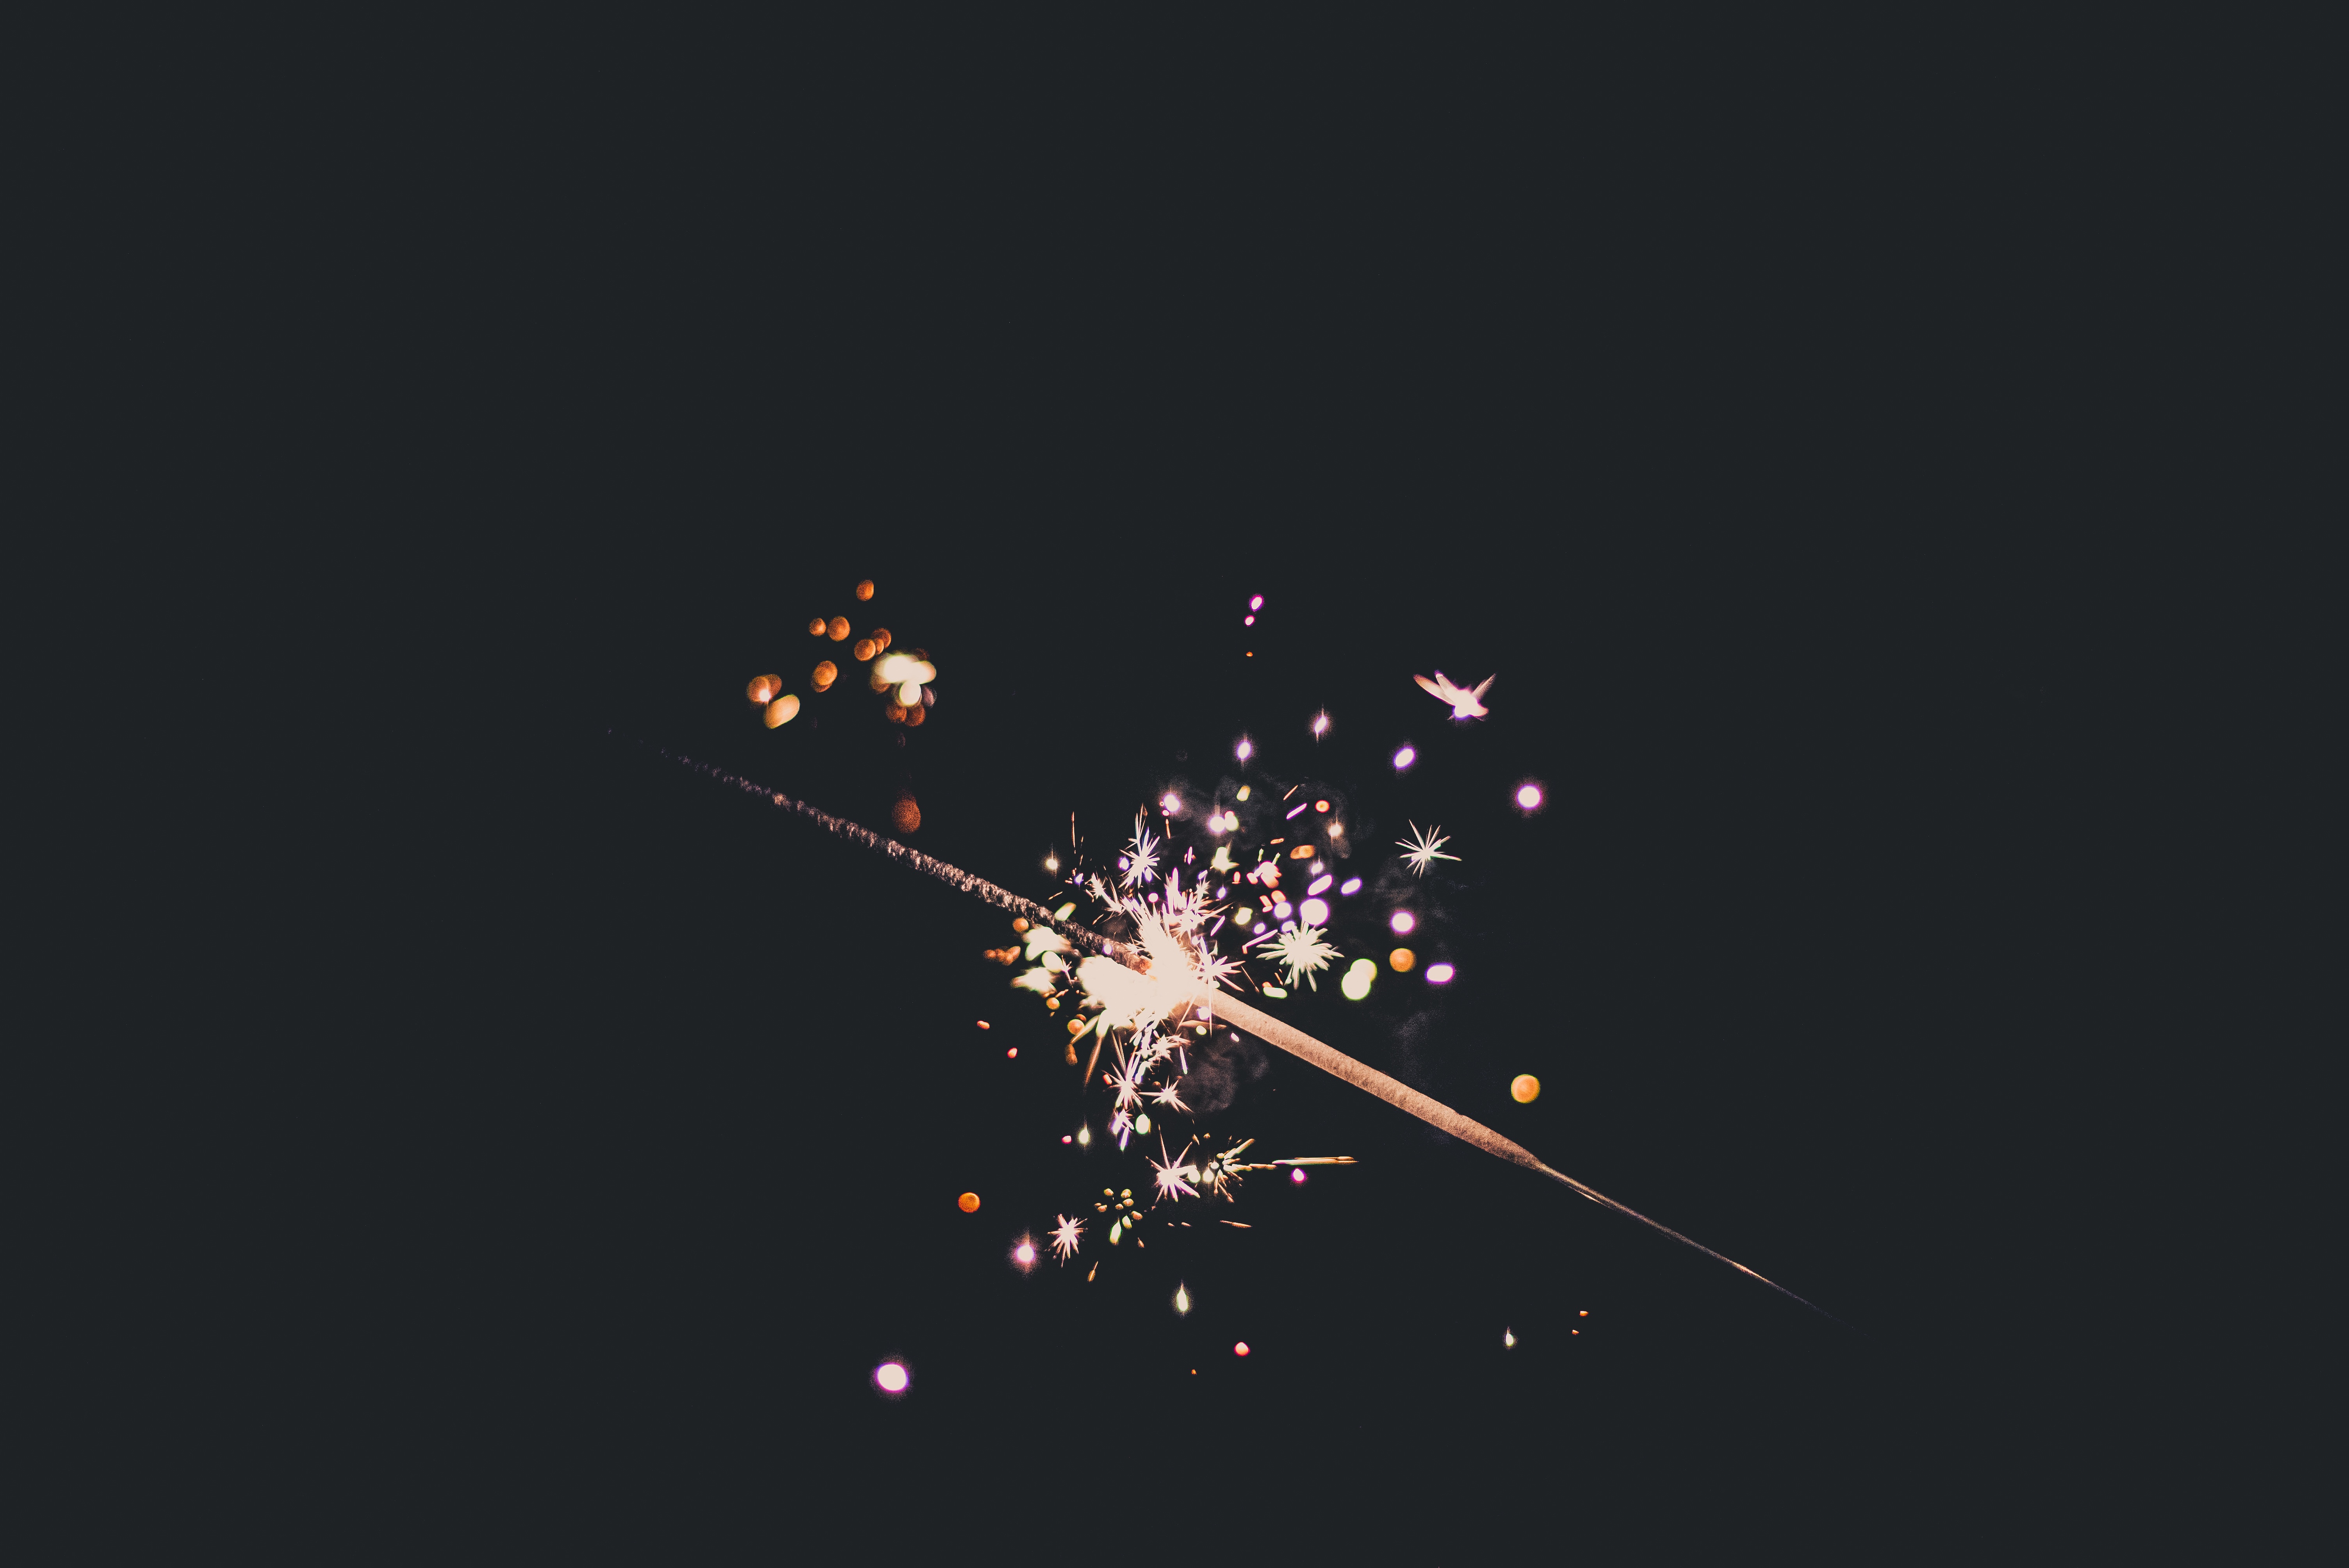
light, dark, sparkler, firework, spark, line, circle, sparkle, screenshot, computer wallpaper